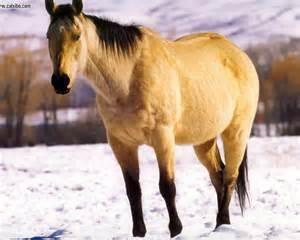
horse